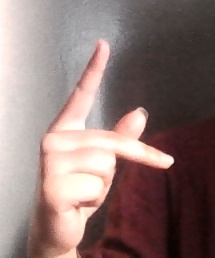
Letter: dha